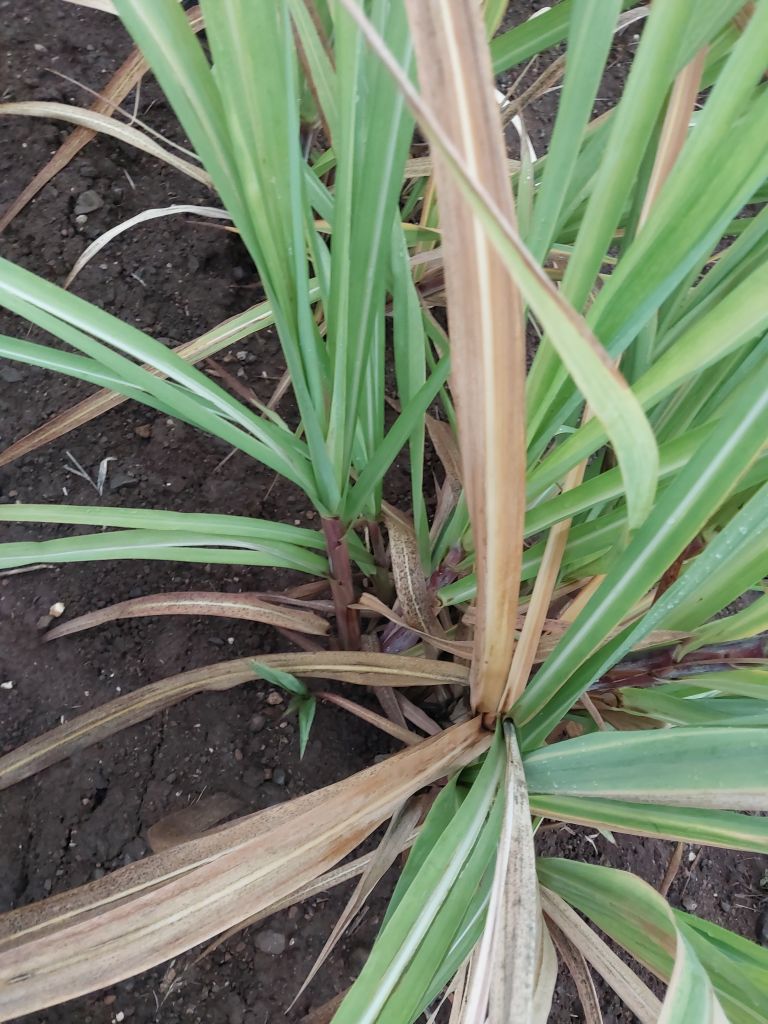
Label: Yellow Leaf